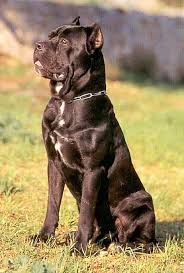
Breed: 253-n000105-Cane_Carso